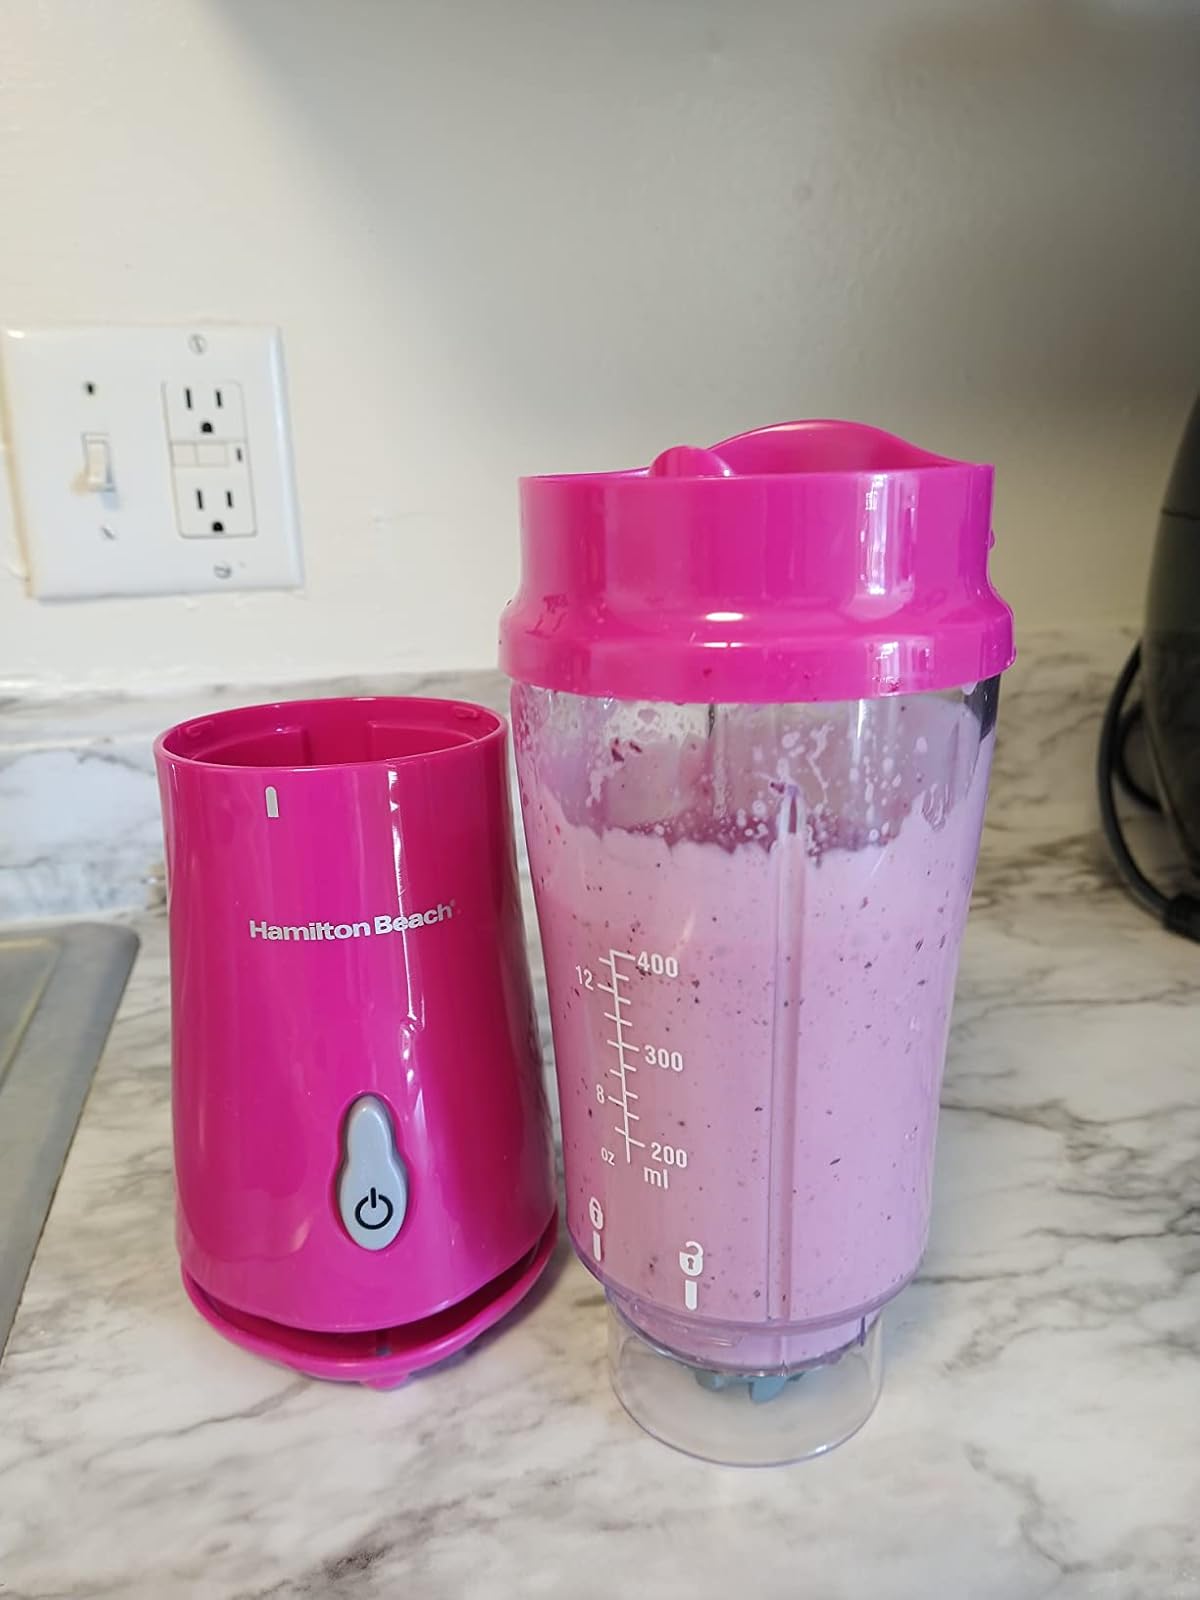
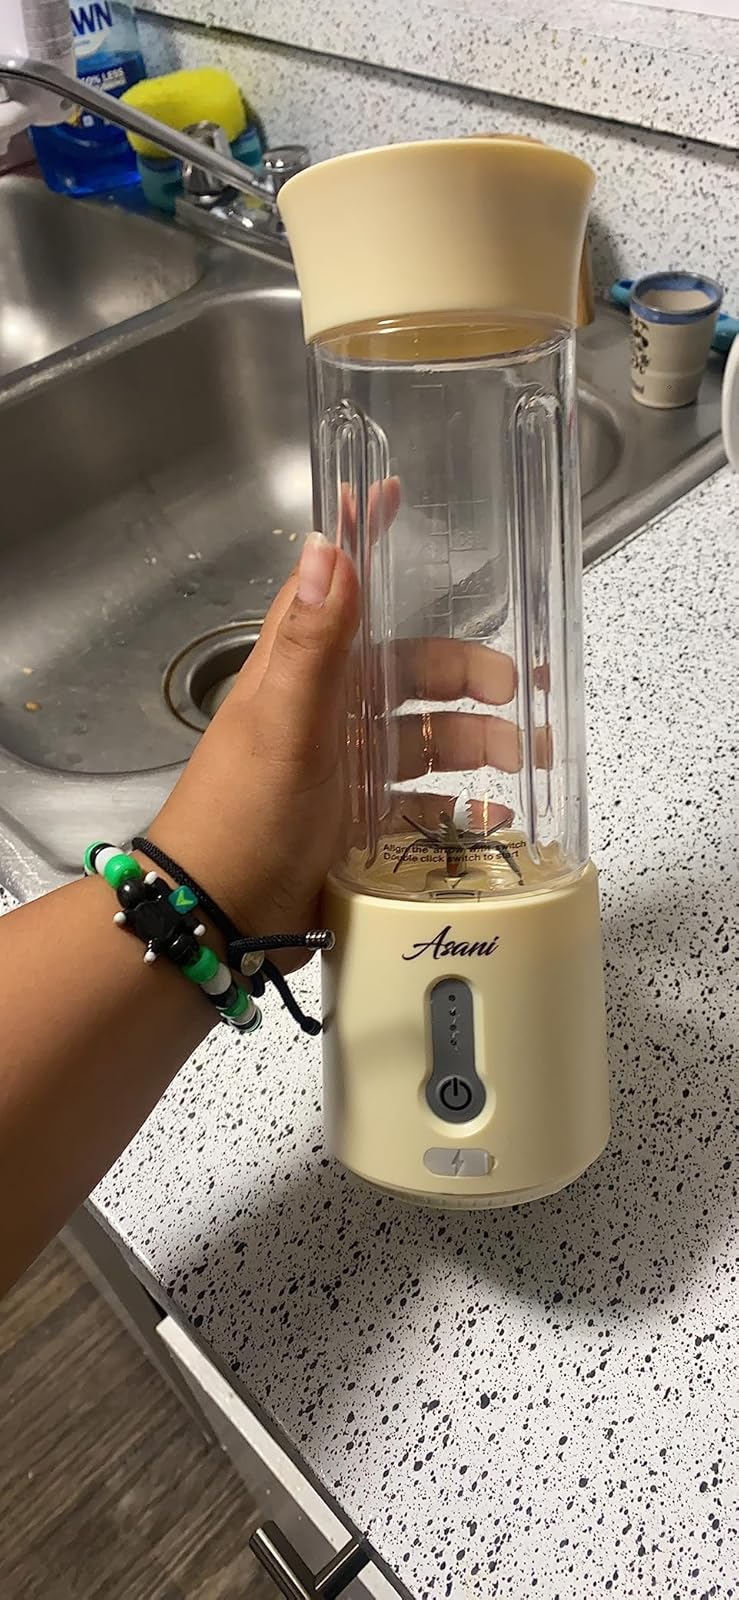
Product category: items_blender
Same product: no